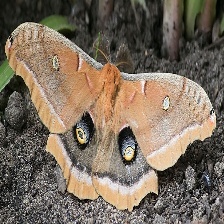
Species: POLYPHEMUS MOTH